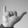
ASL letter: Y